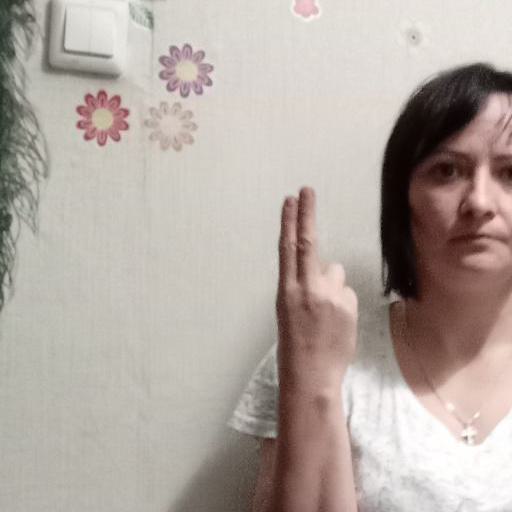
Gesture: two_up_inverted